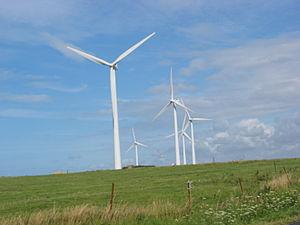
Le Cap Fagnet est le point le plus haut de la Côte d'Albâtre, il offre un panorama saisissant sur la mer, les falaises, le port et la ville de Fécamp. Il culmine à 105 m et était autrefois dénommé le « Heurt de Fécamp ». Il est actuellement occupé par un sémaphore de la marine nationale. Du Cap Fagnet, la vue s'étend jusqu'à Étretat.